Adolfo López Mateos

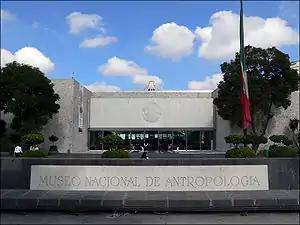
National Museum of Anthropology building, opened in 1964

López Mateos assumed the presidency on December 1, 1958. As president of Mexico, along with his predecessor, Ruiz Cortines (1952–1958), López Mateos continued the outline of policies by President Miguel Alemán (1946–1952), who set Mexico's postwar strategy. Alemán favored industrialization and the interests of capital over labor. All three were heirs to the legacy of the Mexican Revolution (1910–1920), but Alemán Valdés and López Mateos were too young to have participated directly. In the sphere of foreign policy, López Mateos charted a course of independence from the U.S. but cooperated on some issues despite his opposition to the hostile U.S. policy toward the 1959 Cuban Revolution.